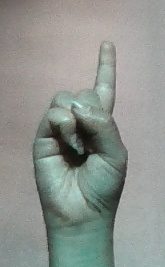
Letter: bb